Silas Katompa Mvumpa

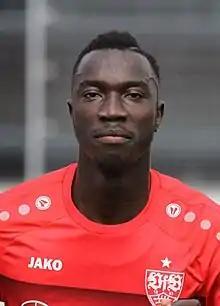
Silas with VfB Stuttgart in 2019

Silas Katompa Mvumpa (born 6 October 1998), known simply as Silas and formerly as Silas Wamangituka Fundu, is a Congolese professional footballer who plays as a forward or right winger for German club VfB Stuttgart and the DR Congo national team.